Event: Nepal Earthquake
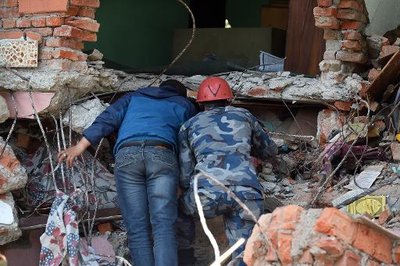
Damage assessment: damage